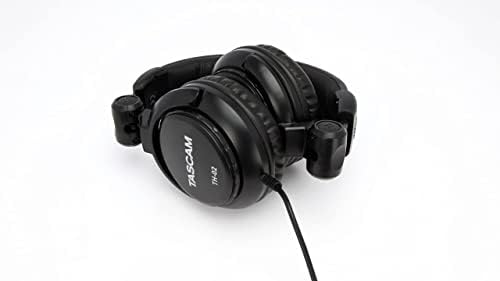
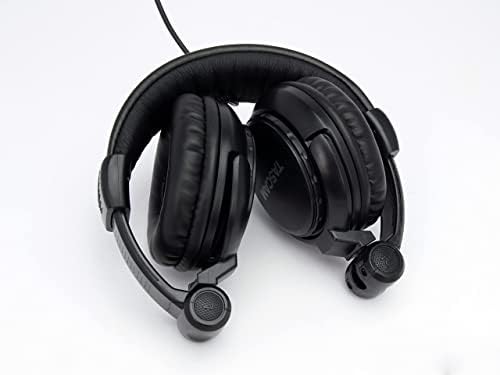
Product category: headphones
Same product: yes